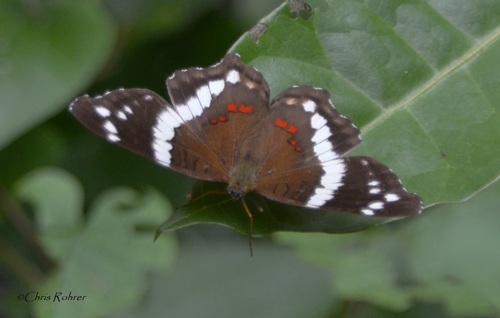
Scientific name: Anartia fatima
Common name: Banded peacock
Family: Nymphalidae
Order: Lepidoptera
Pollinator type: Primary pollinator
Habitat: Open areas and gardens
Geographic range: South America
Conservation status: Least Concern